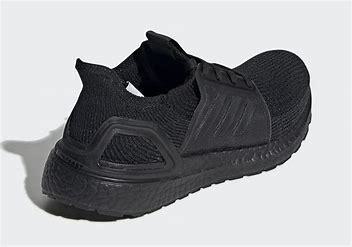
Brand: Adidas
Model: Ultra Boost 19